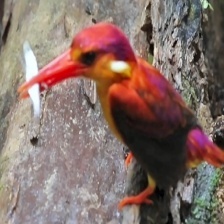
Species: RUFOUS KINGFISHER
Scientific name: CHLOROCERYLE INDA